Dragon Quest Wars

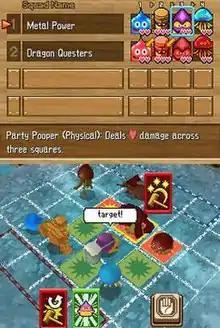
Screenshot showing the general interface and gameplay of "Dragon Quest Wars"

"Dragon Quest Wars" allows up to four players to battle one another with four monster units each on a four-sided battlefield made up a squares. Battles during the game are limited to five to ten turns. Players move units by touching and dragging them using the DS stylus. Commands are issued to units also by touching and dragging them onto a unit from the bottom of the screen. These commands are color-coded and include red (physical attacks), green (recovery), blue (defence), and yellow (magic). Each monster unit has between one and three hearts. These hearts deplete as monsters are attacked, and when they reach 0, the monster walks off the field. A player can win a battle either when all enemy units are defeated or if one of their units crosses into an enemy's base. "Dragon Quest Wars" also features "survival matches", which require the player to set all of their moves within a time limit before the battle begins. The game has six playable units: Slimes, Hammerhood, Dracky, Golem, Chimera, and Healslime. All are recurring monsters in the "Dragon Quest series.